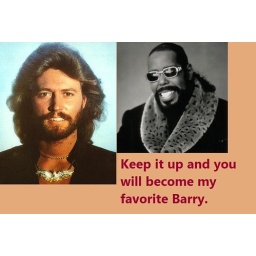
don't forget to laugh in the white house